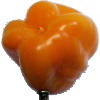
Label: Pepper Yellow 1